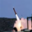
Label: rocket